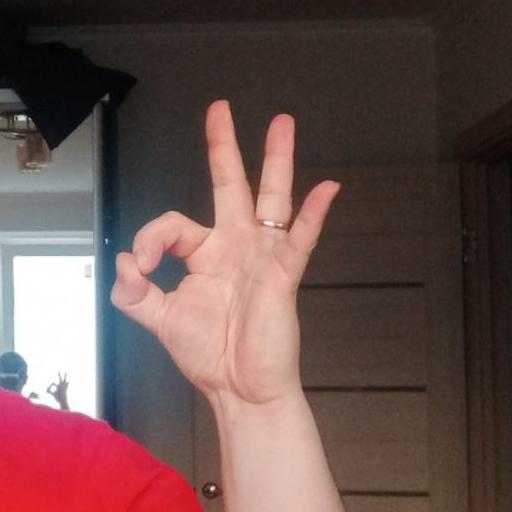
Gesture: ok